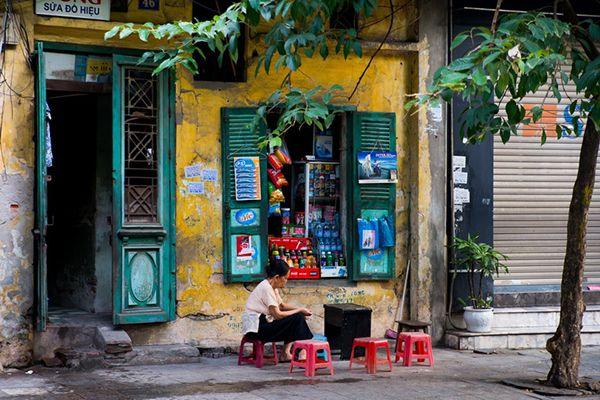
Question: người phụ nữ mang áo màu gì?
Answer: mang áo màu trắng